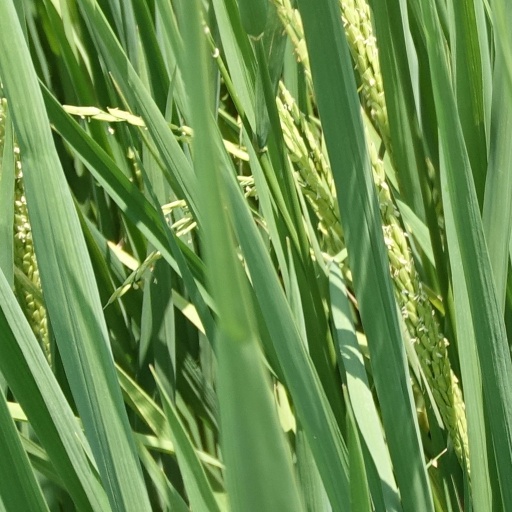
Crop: rice